Abbey of Saint John in Argentella

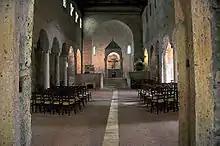
Interior of San Giovanni in Argentella

The abbey of Saint John in Argentella (in Italian "Abbazia di San Giovanni in Argentella") is a site in Palombara Sabina, in province of Rome, central Italy.